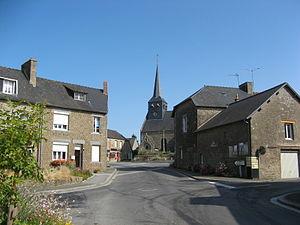
Village de Mellé
Mellé est une commune française située dans le département d'Ille-et-Vilaine en Région Bretagne, peuplée de 651 habitants.